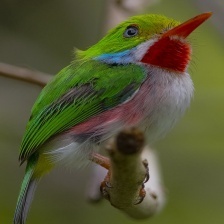
Species: CUBAN TODY
Scientific name: TODUS MULTICOLOR